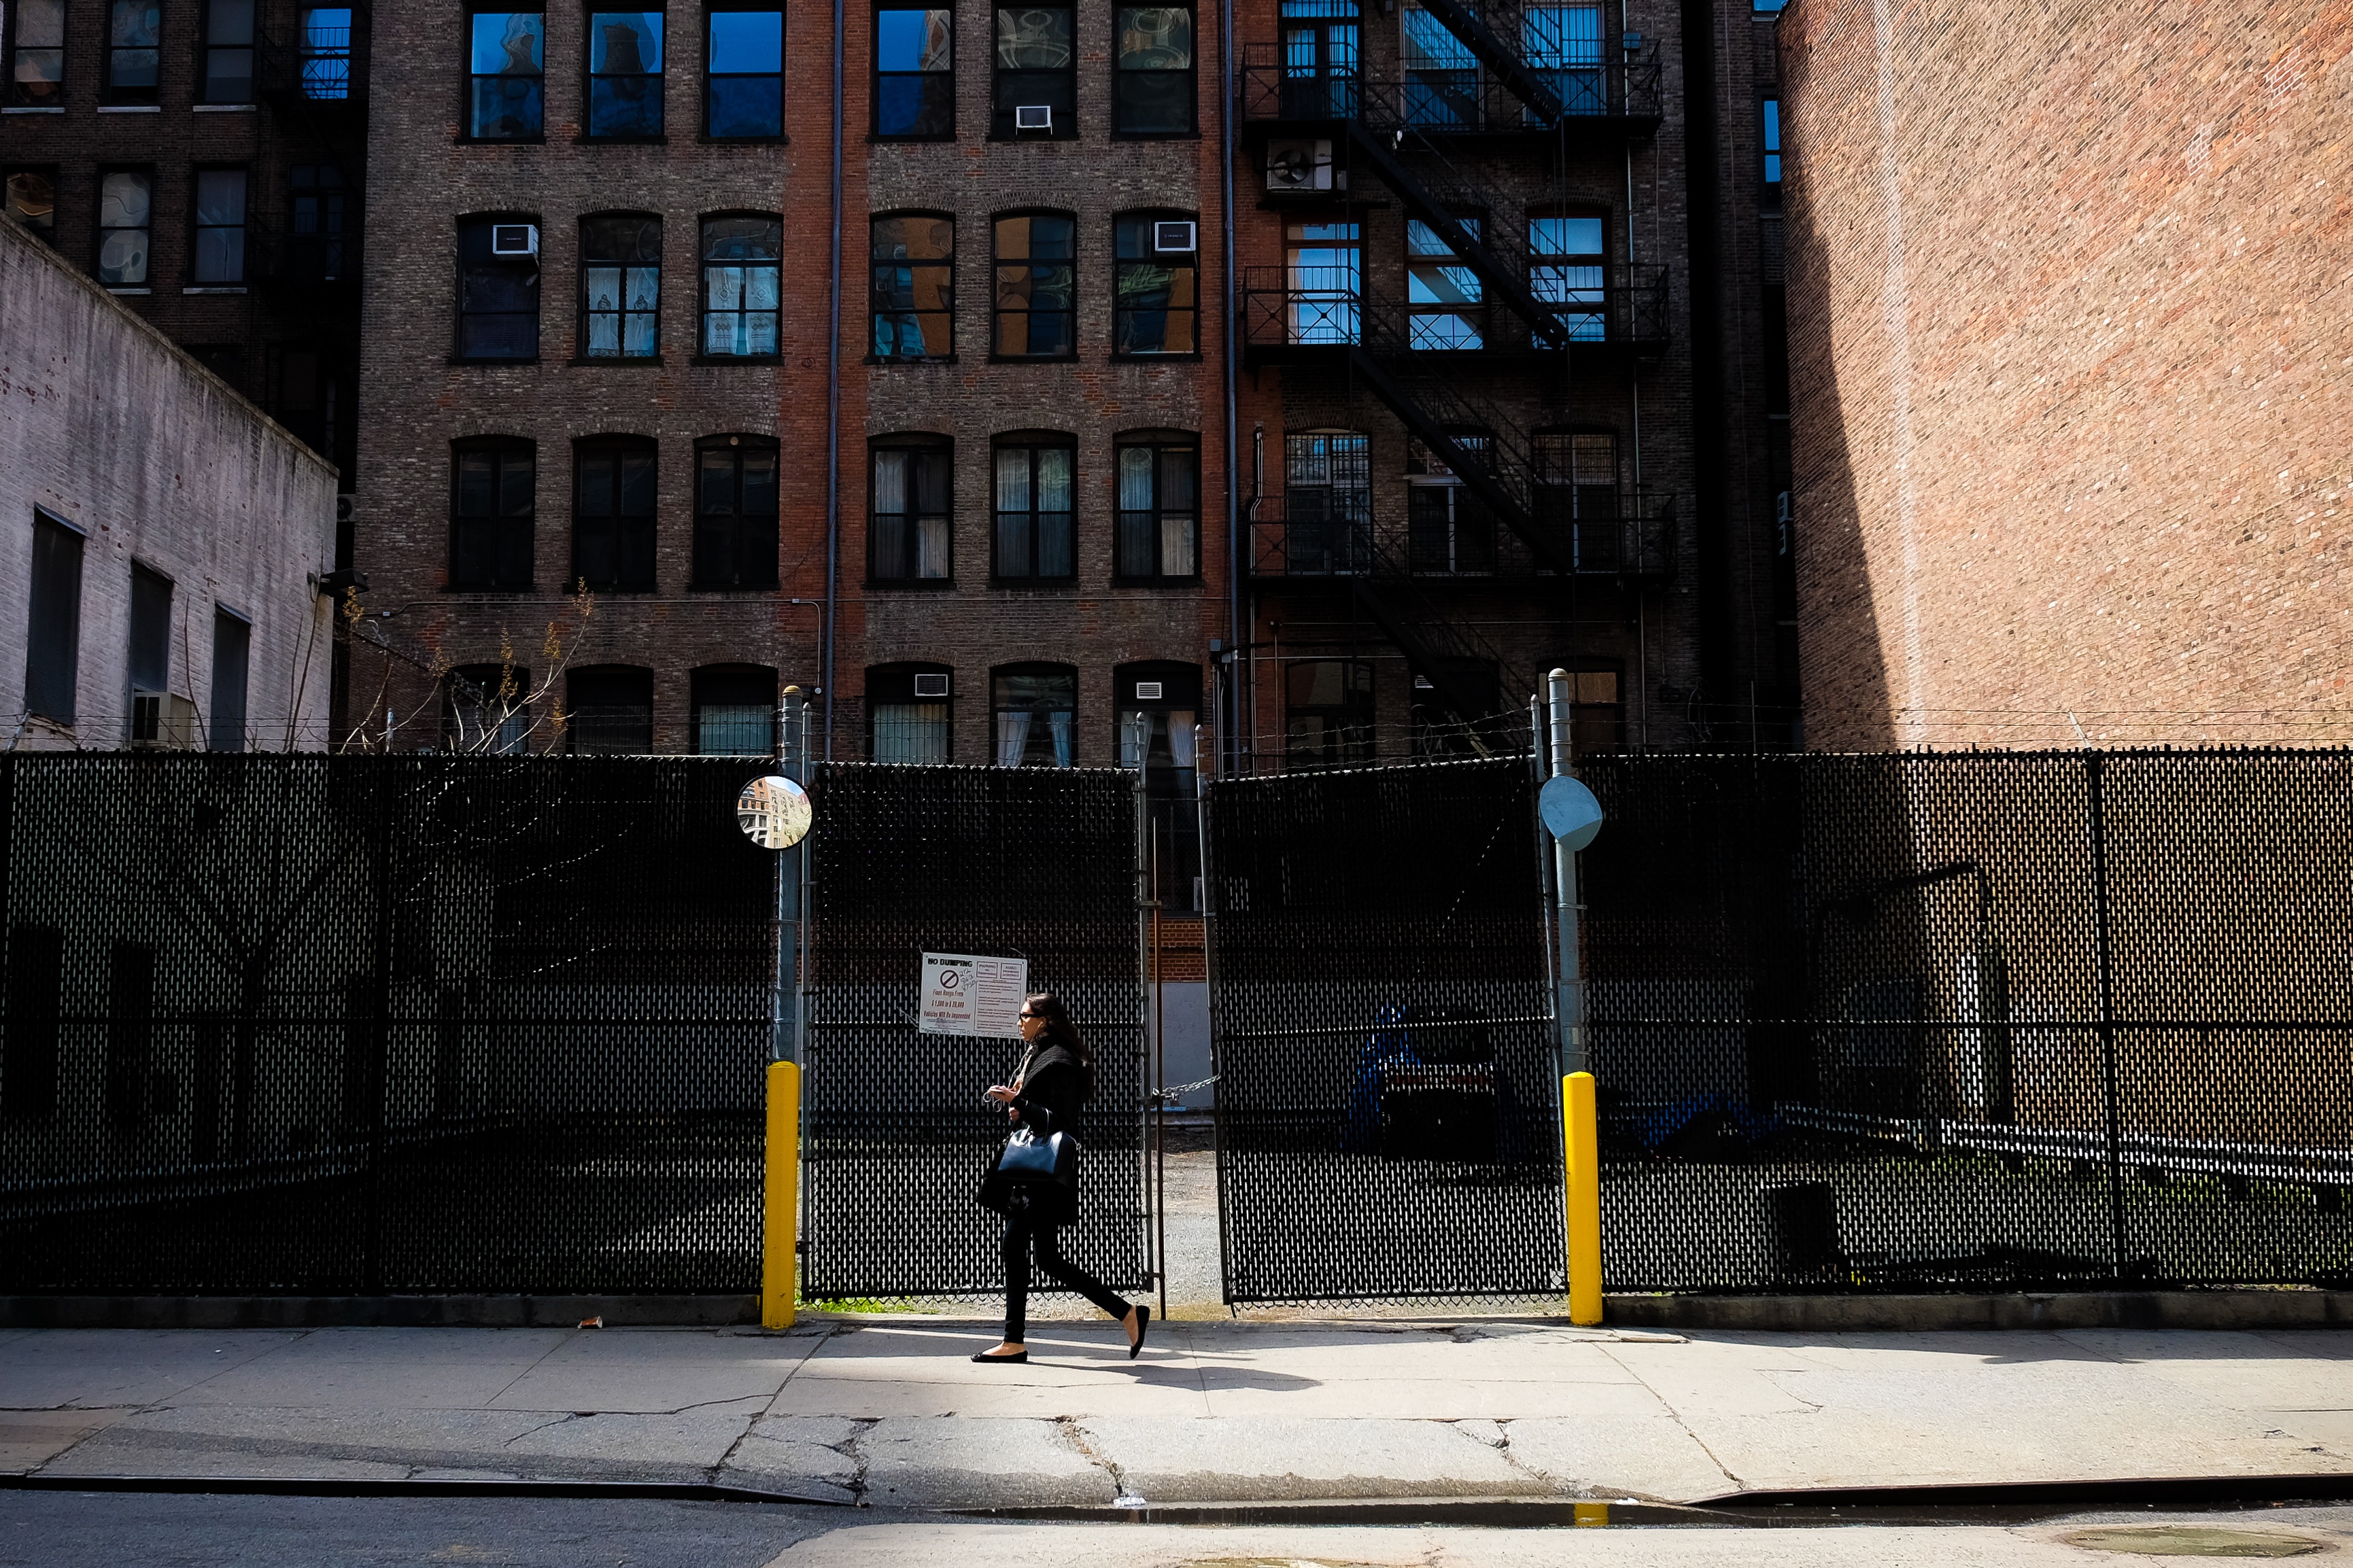
architecture, road, street, town, alley, city, wall, cityscape, downtown, facade, infrastructure, neighbourhood, urban area, human settlement